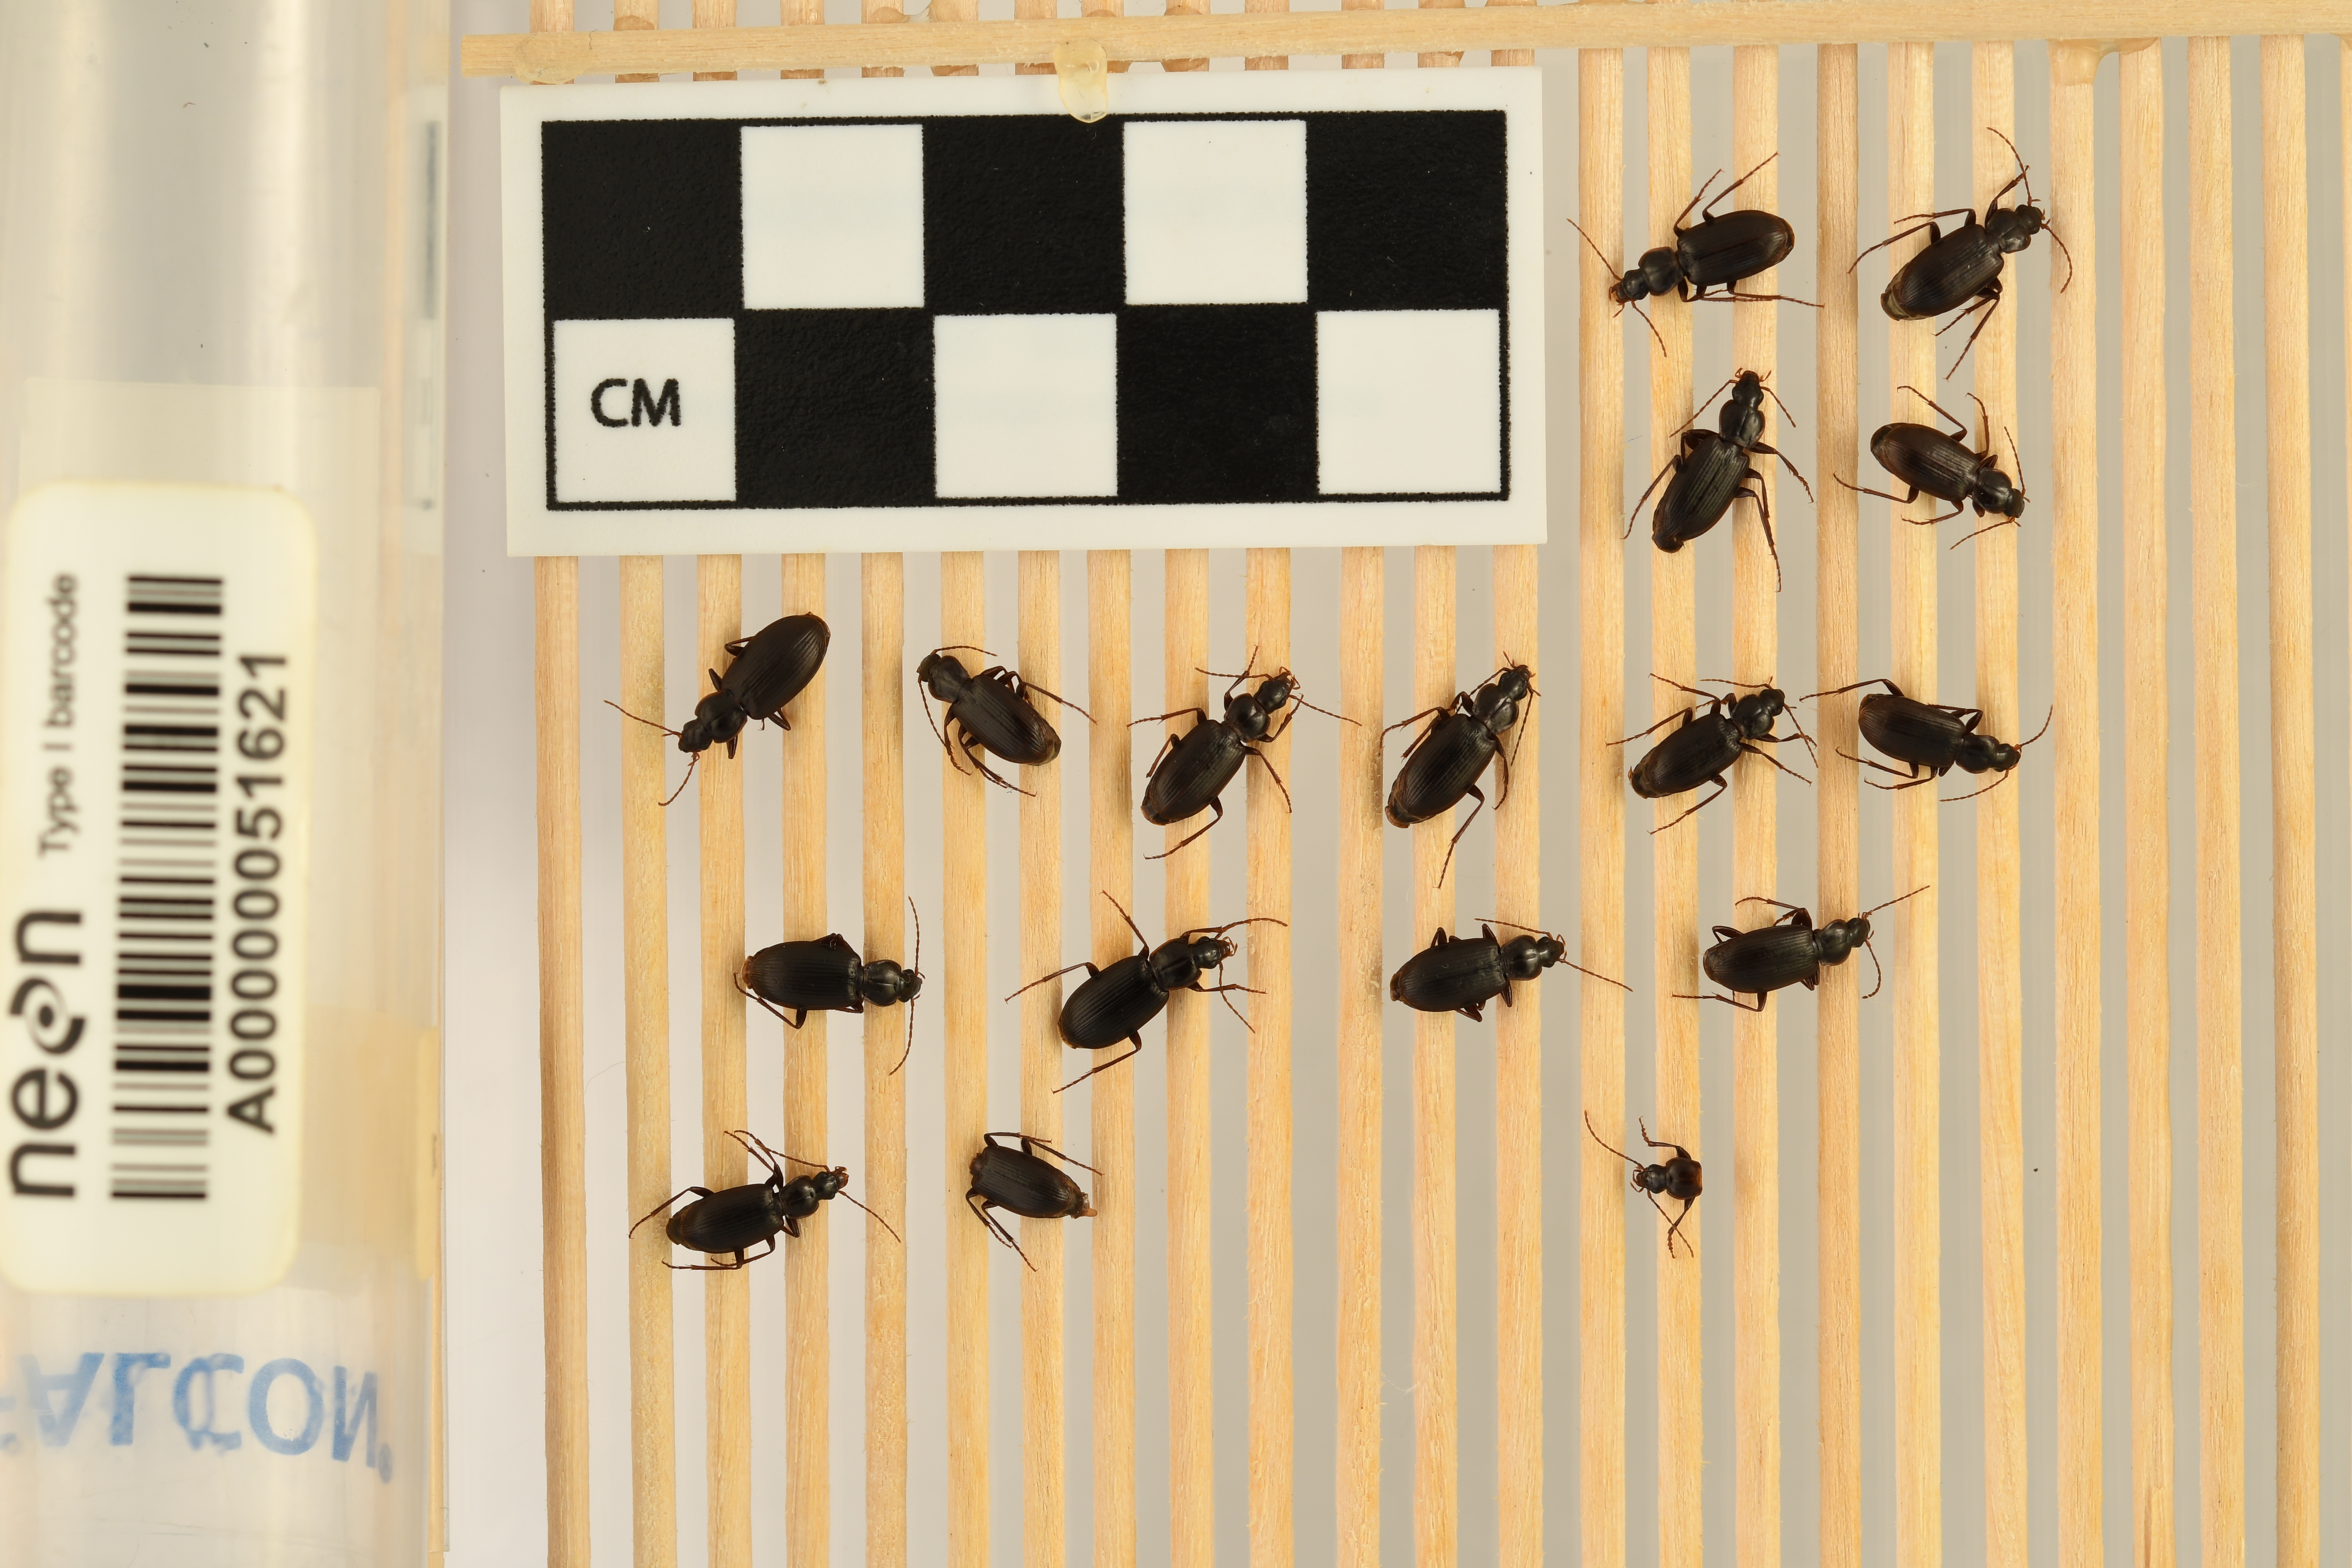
Calathus advena — Niwot Ridge Mountain Research Station Site, plot NIWO_007. Beetle 1, ElytraLength: 0.5722 cm (lying flat: Yes)

Calathus advena — Niwot Ridge Mountain Research Station Site, plot NIWO_007. Beetle 1, ElytraWidth: 0.3101 cm (lying flat: Yes)

Calathus advena — Niwot Ridge Mountain Research Station Site, plot NIWO_007. Beetle 2, ElytraWidth: 0.3196 cm (lying flat: Yes)

Calathus advena — Niwot Ridge Mountain Research Station Site, plot NIWO_007. Beetle 2, ElytraLength: 0.575 cm (lying flat: Yes)

Calathus advena — Niwot Ridge Mountain Research Station Site, plot NIWO_007. Beetle 3, ElytraLength: 0.5768 cm (lying flat: Yes)

Calathus advena — Niwot Ridge Mountain Research Station Site, plot NIWO_007. Beetle 3, ElytraWidth: 0.2957 cm (lying flat: Yes)

Calathus advena — Niwot Ridge Mountain Research Station Site, plot NIWO_007. Beetle 4, ElytraLength: 0.5183 cm (lying flat: Yes)

Calathus advena — Niwot Ridge Mountain Research Station Site, plot NIWO_007. Beetle 4, ElytraWidth: 0.2965 cm (lying flat: Yes)

Calathus advena — Niwot Ridge Mountain Research Station Site, plot NIWO_007. Beetle 5, ElytraLength: 0.6182 cm (lying flat: Yes)

Calathus advena — Niwot Ridge Mountain Research Station Site, plot NIWO_007. Beetle 5, ElytraWidth: 0.3325 cm (lying flat: Yes)

Calathus advena — Niwot Ridge Mountain Research Station Site, plot NIWO_007. Beetle 6, ElytraLength: 0.5461 cm (lying flat: Yes)

Calathus advena — Niwot Ridge Mountain Research Station Site, plot NIWO_007. Beetle 6, ElytraWidth: 0.2848 cm (lying flat: Yes)

Calathus advena — Niwot Ridge Mountain Research Station Site, plot NIWO_007. Beetle 7, ElytraLength: 0.5671 cm (lying flat: Yes)

Calathus advena — Niwot Ridge Mountain Research Station Site, plot NIWO_007. Beetle 7, ElytraWidth: 0.3231 cm (lying flat: Yes)

Calathus advena — Niwot Ridge Mountain Research Station Site, plot NIWO_007. Beetle 8, ElytraLength: 0.5863 cm (lying flat: Yes)

Calathus advena — Niwot Ridge Mountain Research Station Site, plot NIWO_007. Beetle 8, ElytraWidth: 0.319 cm (lying flat: Yes)

Calathus advena — Niwot Ridge Mountain Research Station Site, plot NIWO_007. Beetle 9, ElytraLength: 0.5168 cm (lying flat: Yes)

Calathus advena — Niwot Ridge Mountain Research Station Site, plot NIWO_007. Beetle 9, ElytraWidth: 0.3068 cm (lying flat: Yes)

Calathus advena — Niwot Ridge Mountain Research Station Site, plot NIWO_007. Beetle 10, ElytraLength: 0.5511 cm (lying flat: Yes)

Calathus advena — Niwot Ridge Mountain Research Station Site, plot NIWO_007. Beetle 10, ElytraWidth: 0.2915 cm (lying flat: Yes)

Calathus advena — Niwot Ridge Mountain Research Station Site, plot NIWO_007. Beetle 11, ElytraLength: 0.59 cm (lying flat: Yes)

Calathus advena — Niwot Ridge Mountain Research Station Site, plot NIWO_007. Beetle 11, ElytraWidth: 0.3113 cm (lying flat: Yes)

Calathus advena — Niwot Ridge Mountain Research Station Site, plot NIWO_007. Beetle 12, ElytraLength: 0.5843 cm (lying flat: Yes)

Calathus advena — Niwot Ridge Mountain Research Station Site, plot NIWO_007. Beetle 12, ElytraWidth: 0.3364 cm (lying flat: Yes)

Calathus advena — Niwot Ridge Mountain Research Station Site, plot NIWO_007. Beetle 13, ElytraLength: 0.567 cm (lying flat: Yes)

Calathus advena — Niwot Ridge Mountain Research Station Site, plot NIWO_007. Beetle 13, ElytraWidth: 0.3229 cm (lying flat: Yes)

Calathus advena — Niwot Ridge Mountain Research Station Site, plot NIWO_007. Beetle 14, ElytraLength: 0.5611 cm (lying flat: Yes)

Calathus advena — Niwot Ridge Mountain Research Station Site, plot NIWO_007. Beetle 14, ElytraWidth: 0.2859 cm (lying flat: Yes)

Calathus advena — Niwot Ridge Mountain Research Station Site, plot NIWO_007. Beetle 15, ElytraLength: 0.5258 cm (lying flat: Yes)

Calathus advena — Niwot Ridge Mountain Research Station Site, plot NIWO_007. Beetle 15, ElytraWidth: 0.2912 cm (lying flat: Yes)

Calathus advena — Niwot Ridge Mountain Research Station Site, plot NIWO_007. Beetle 16, ElytraLength: 0.524 cm (lying flat: Yes)

Calathus advena — Niwot Ridge Mountain Research Station Site, plot NIWO_007. Beetle 16, ElytraWidth: 0.2878 cm (lying flat: Yes)